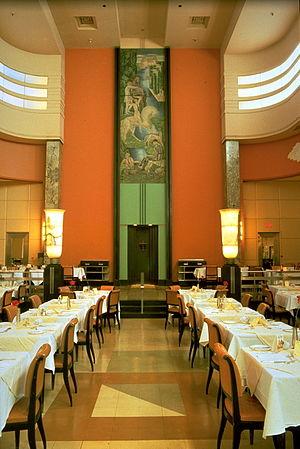
Le Restaurant Eaton est un restaurant de style Art déco situé au 9ᵉ étage de l'ancien magasin Eaton à Montréal, Québec, Canada.
Cet article recense les lieux patrimoniaux de Montréal inscrit au répertoire des lieux patrimoniaux du Canada, qu'ils soient de niveau provincial, fédéral ou municipal.